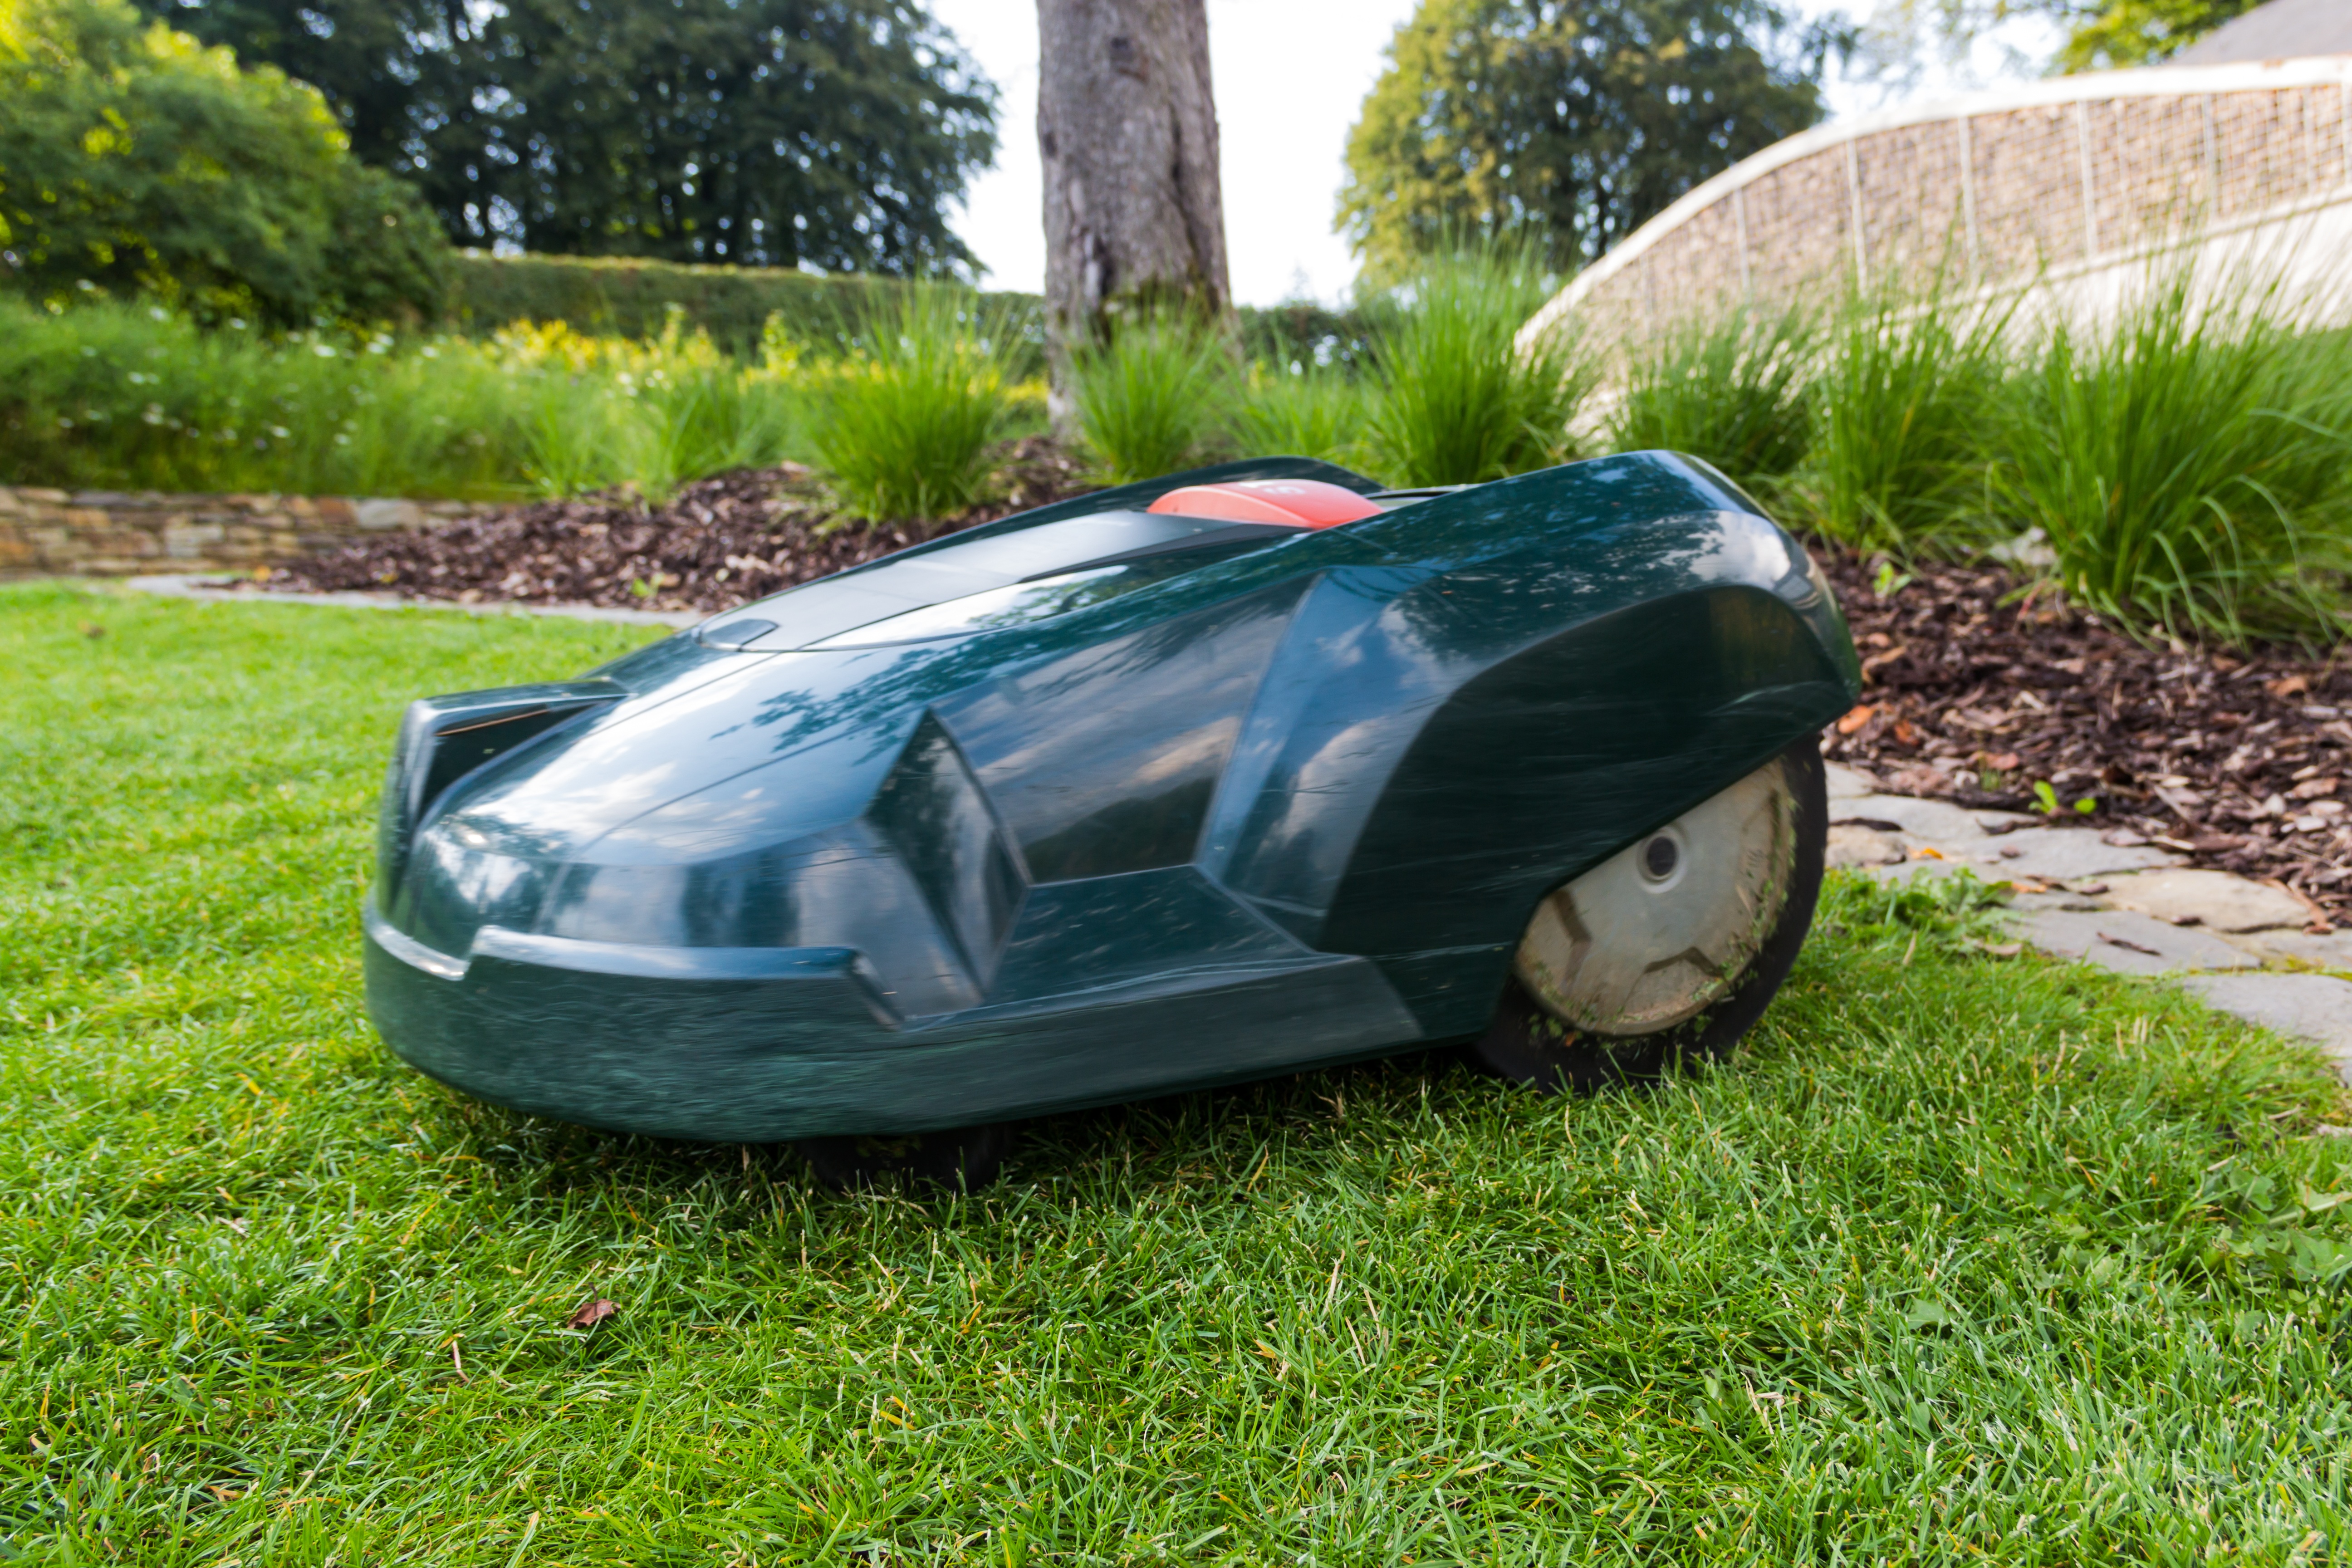
grass, car, lawn, wheel, vehicle, garden, sports car, bumper, supercar, robot, lawn mower, estate, electric, labor, robot mower, automatically, lawn mowing, land vehicle, landscape design, automobile make, automotive exterior